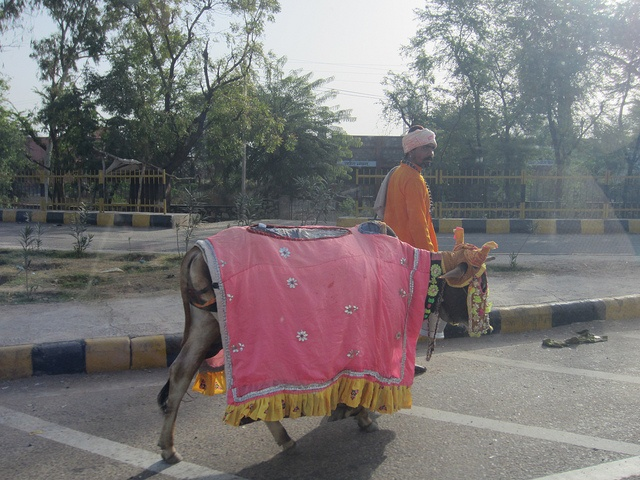
A horse being walked by a man in a orange outfit.
a person walking with a cow in a parking lot
a man is walking a cow down the street
A guy is leading a mule through a parking lot.
a cow is walking down the street with a blanket on top of it